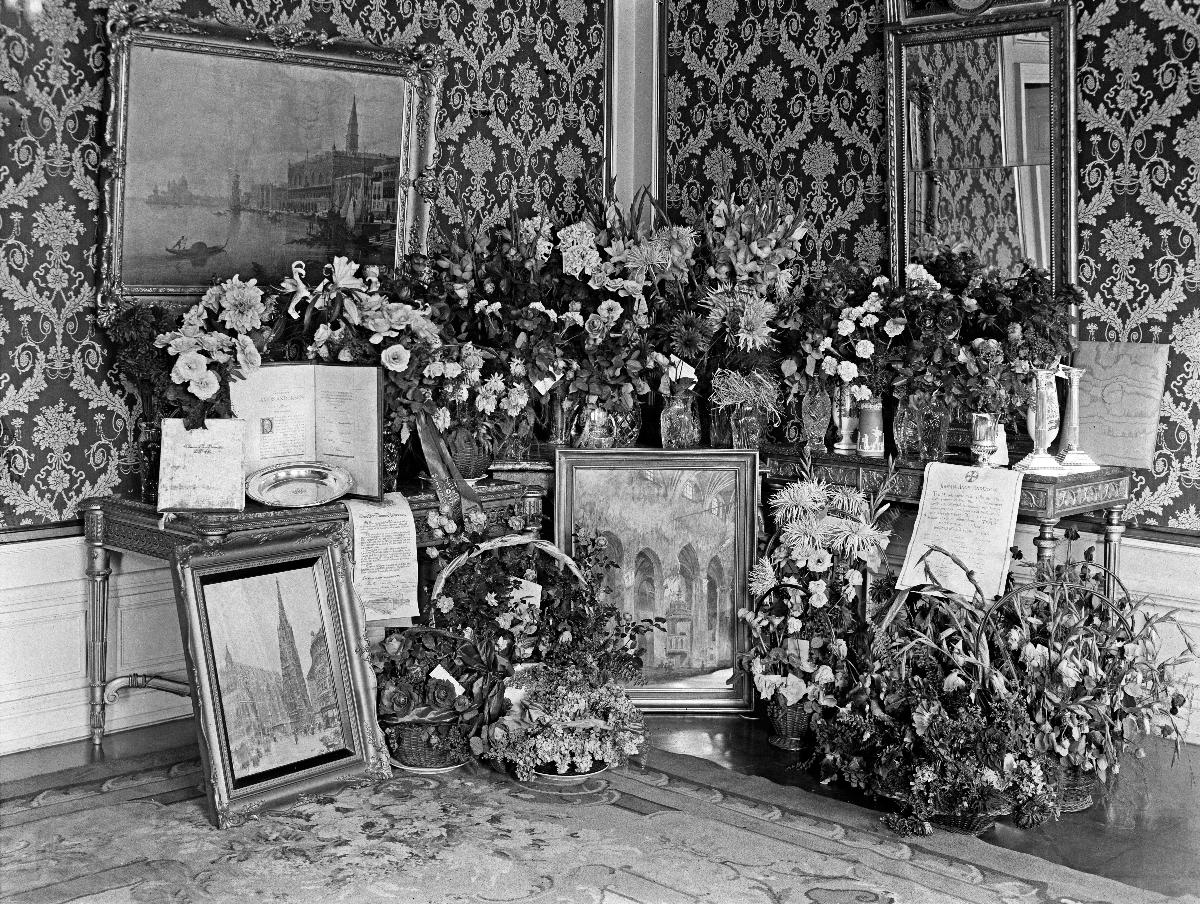
Amos Andersonin 50-vuotispäivä 1928
Amos Andersons 50 årsdag 1928; The 50th Birthday of Amos Anderson 1928
sisällön kuvaus: HBL:n päätoimittaja Amos Andersonin 50-vuotissyntymäpäivä 3.9.1928. Kukkia ja lahjoja huoneessa. content description: Newspaper HBL's chief editor Amos Anderson's Birthday 3.9.1928. Flowers and gifts in a room. innehållsbeskrivning: HBL:s huvudredaktör Amos Andersons 50-årsdag 3.9.1928. Blommor och gåvor i ett rum.
Kuvaaja: Sundström, Hugo, kuvaaja
Vuosi: 1928
Paikka: Suomi, Uusimaa, Helsinki; Suomi
Aiheet: henkilöt; syntymäpäivät; lahjat; kukat (kasvit); HBL; persons; birthdays; gifts; flowers (plants); presents; flowers; personer (individer); födelsedagar; gåvor; blommor (växter); personer; blommor; femtioårsdag